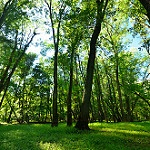
Label: forest